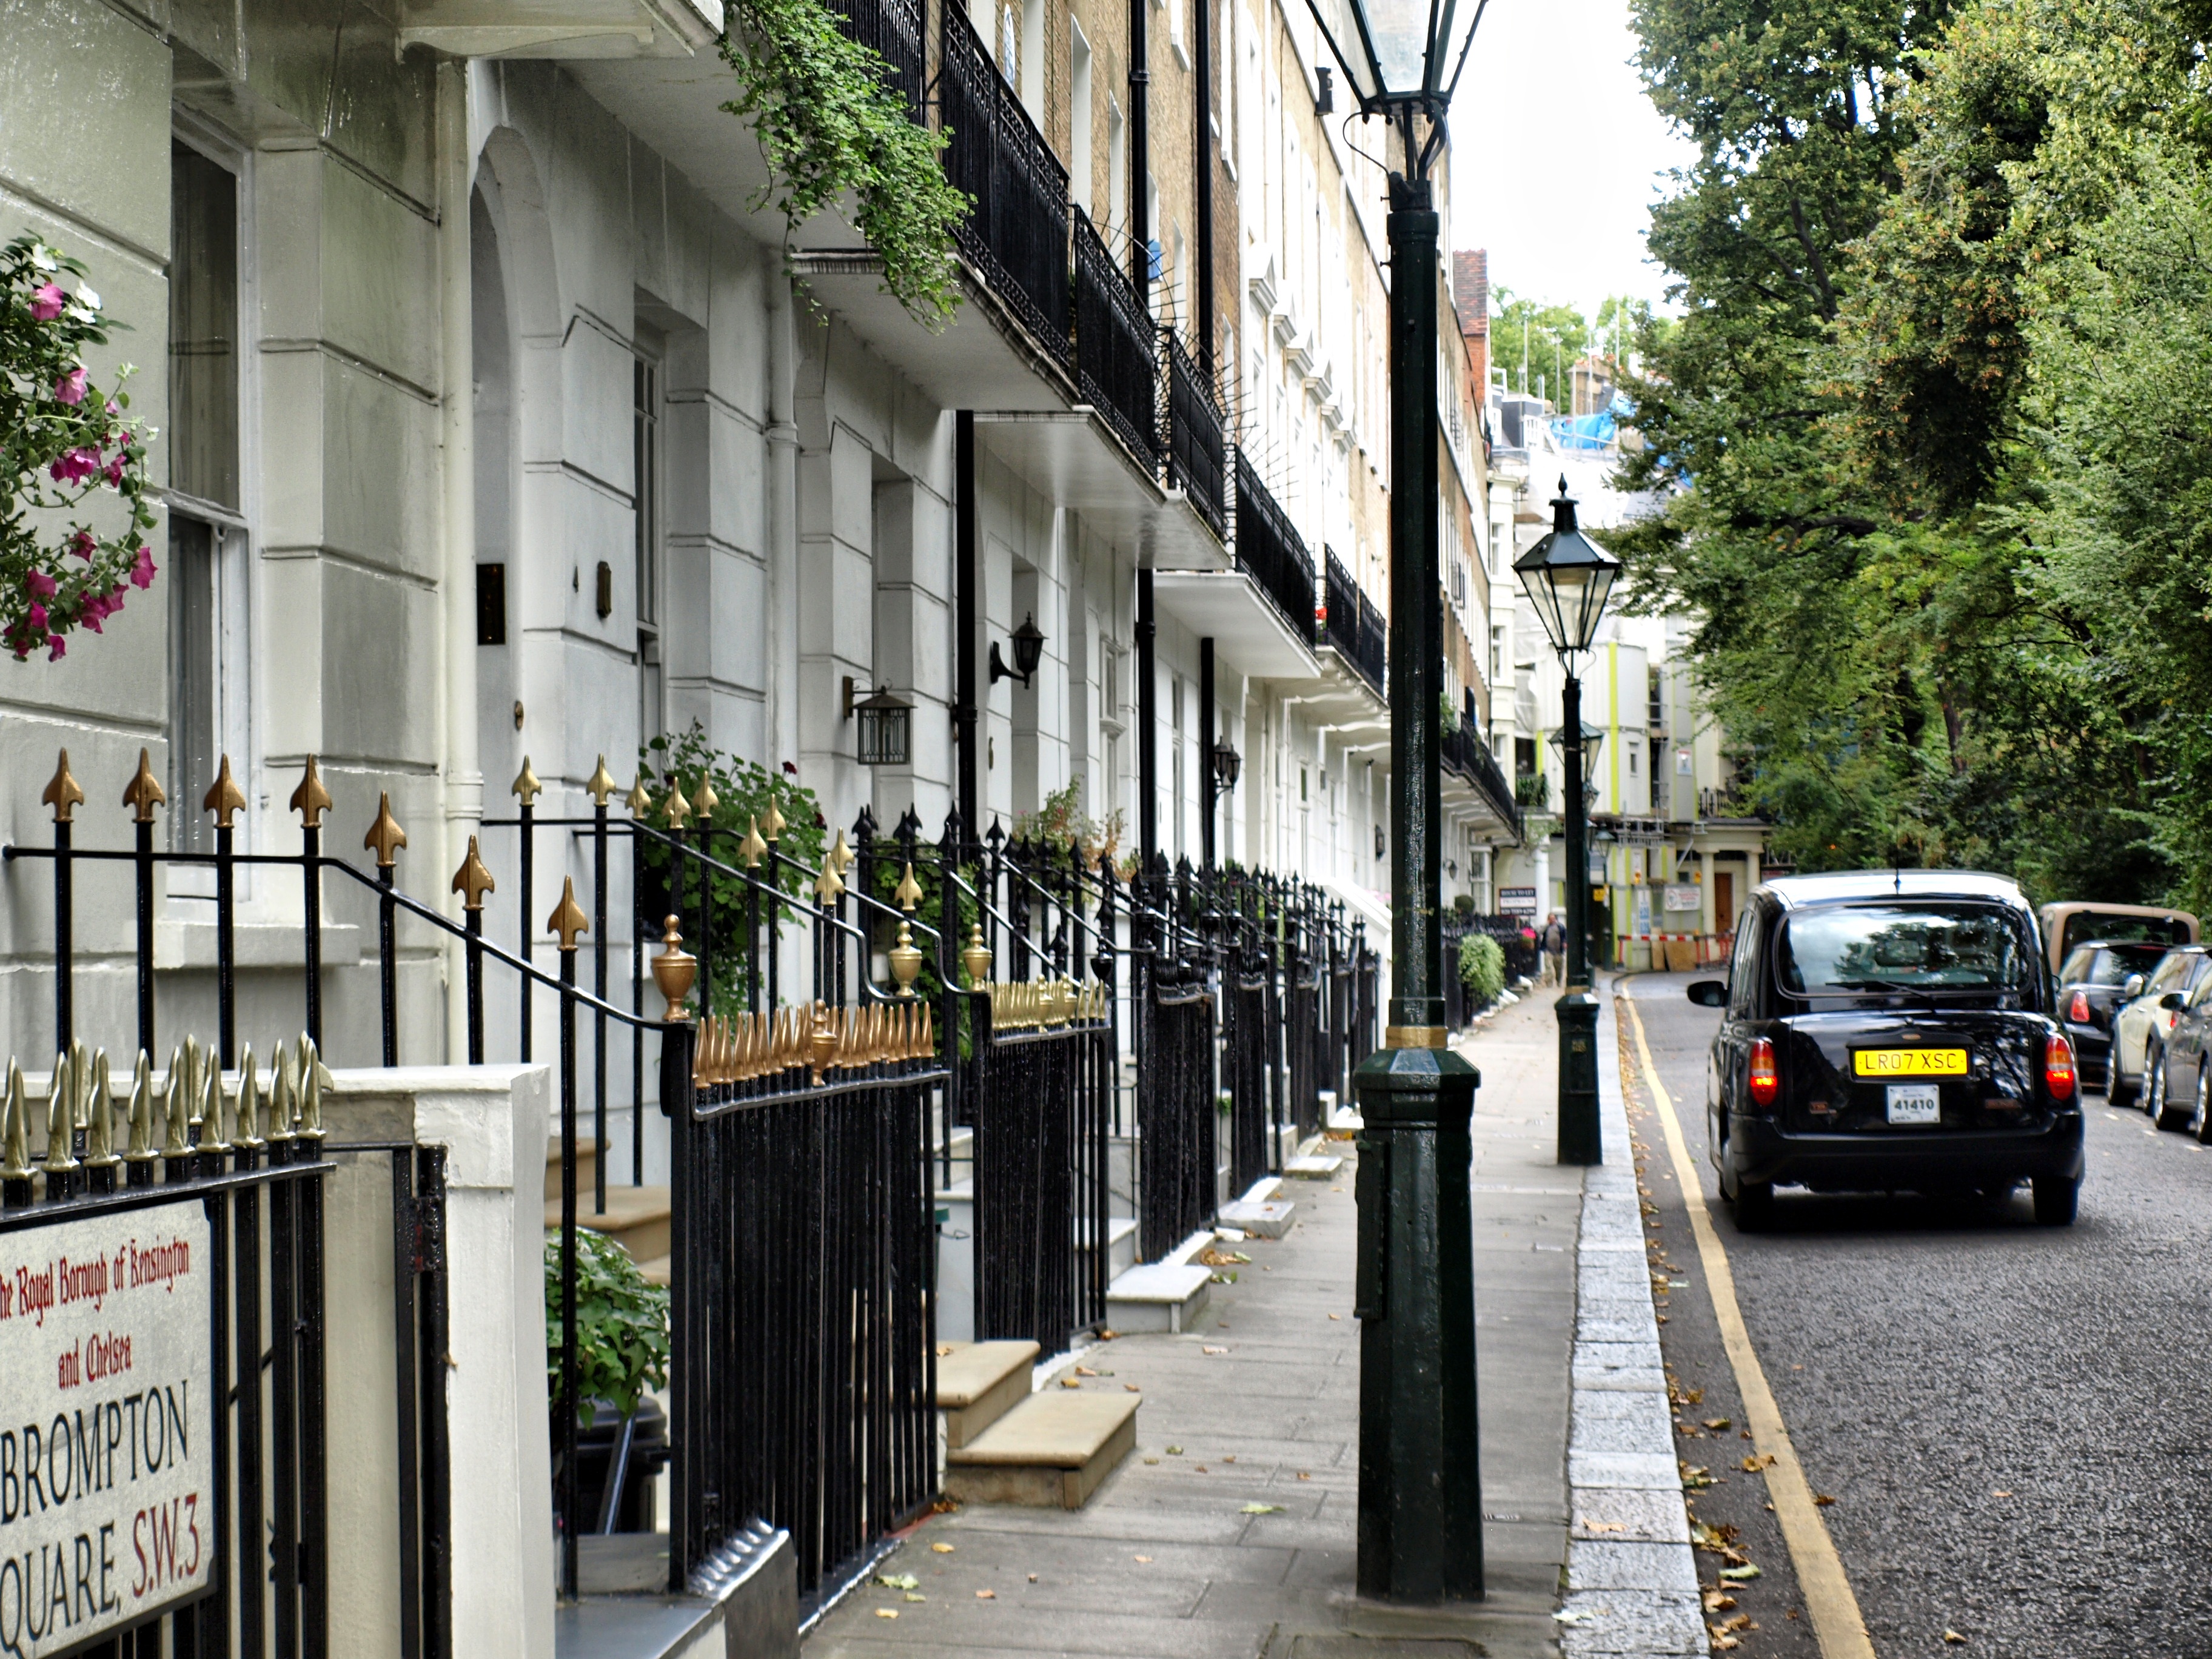
pedestrian, road, street, town, alley, downtown, taxi, facade, tourism, lane, london, infrastructure, neighbourhood, urban area, residential area